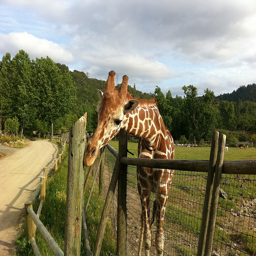
There is a giraffe standing behind the fence.
A giraffe standing next to a fence a green field.
A giraffe that is leaning its head over a fence.
A giraffe leaning over a fence from inside it's pasture
A giraffe who looks like he needs friends.